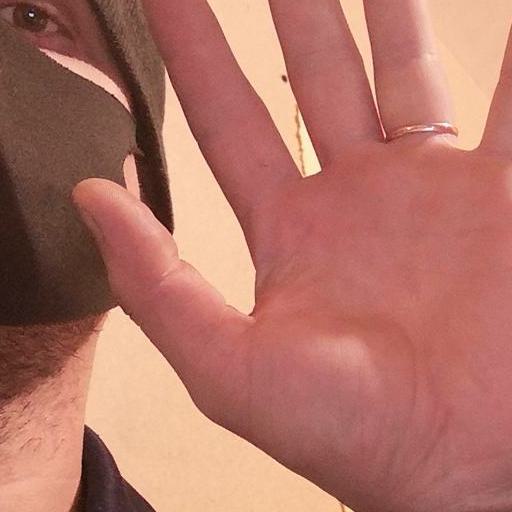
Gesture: palm